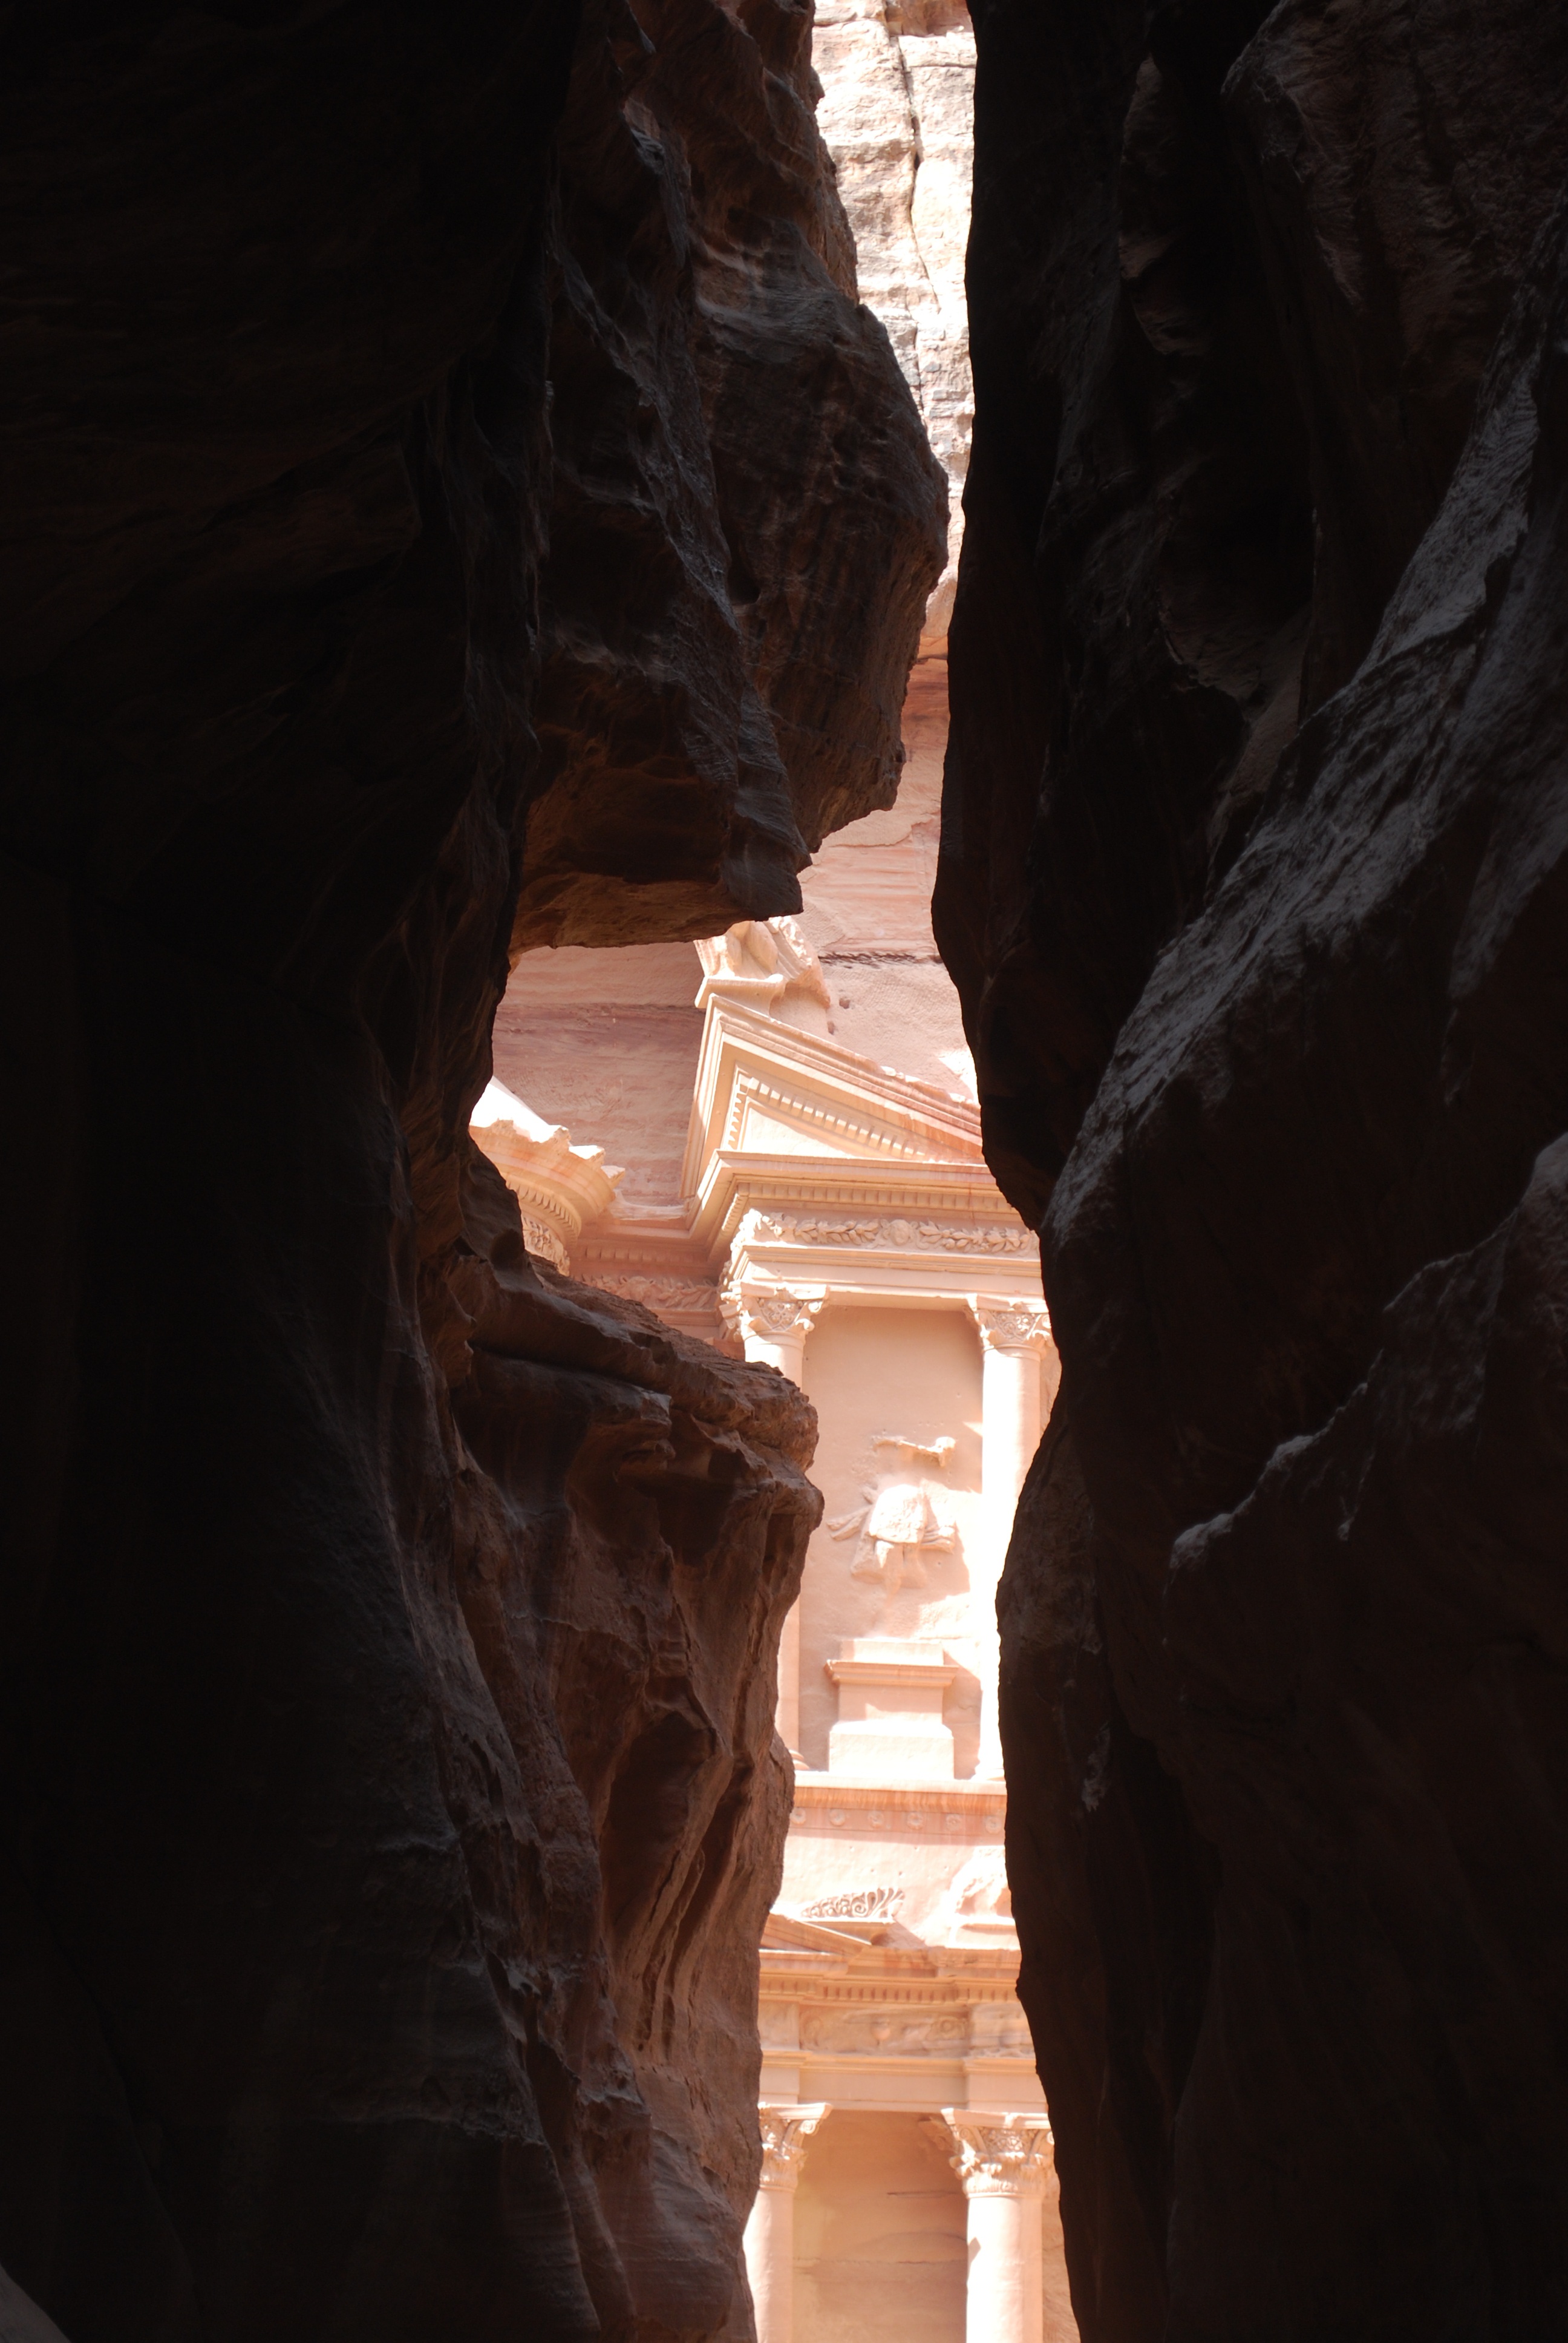
nature, sand, rock, desert, stone, formation, arch, cave, jordan, temple, petra, landform, sand stone, middle east